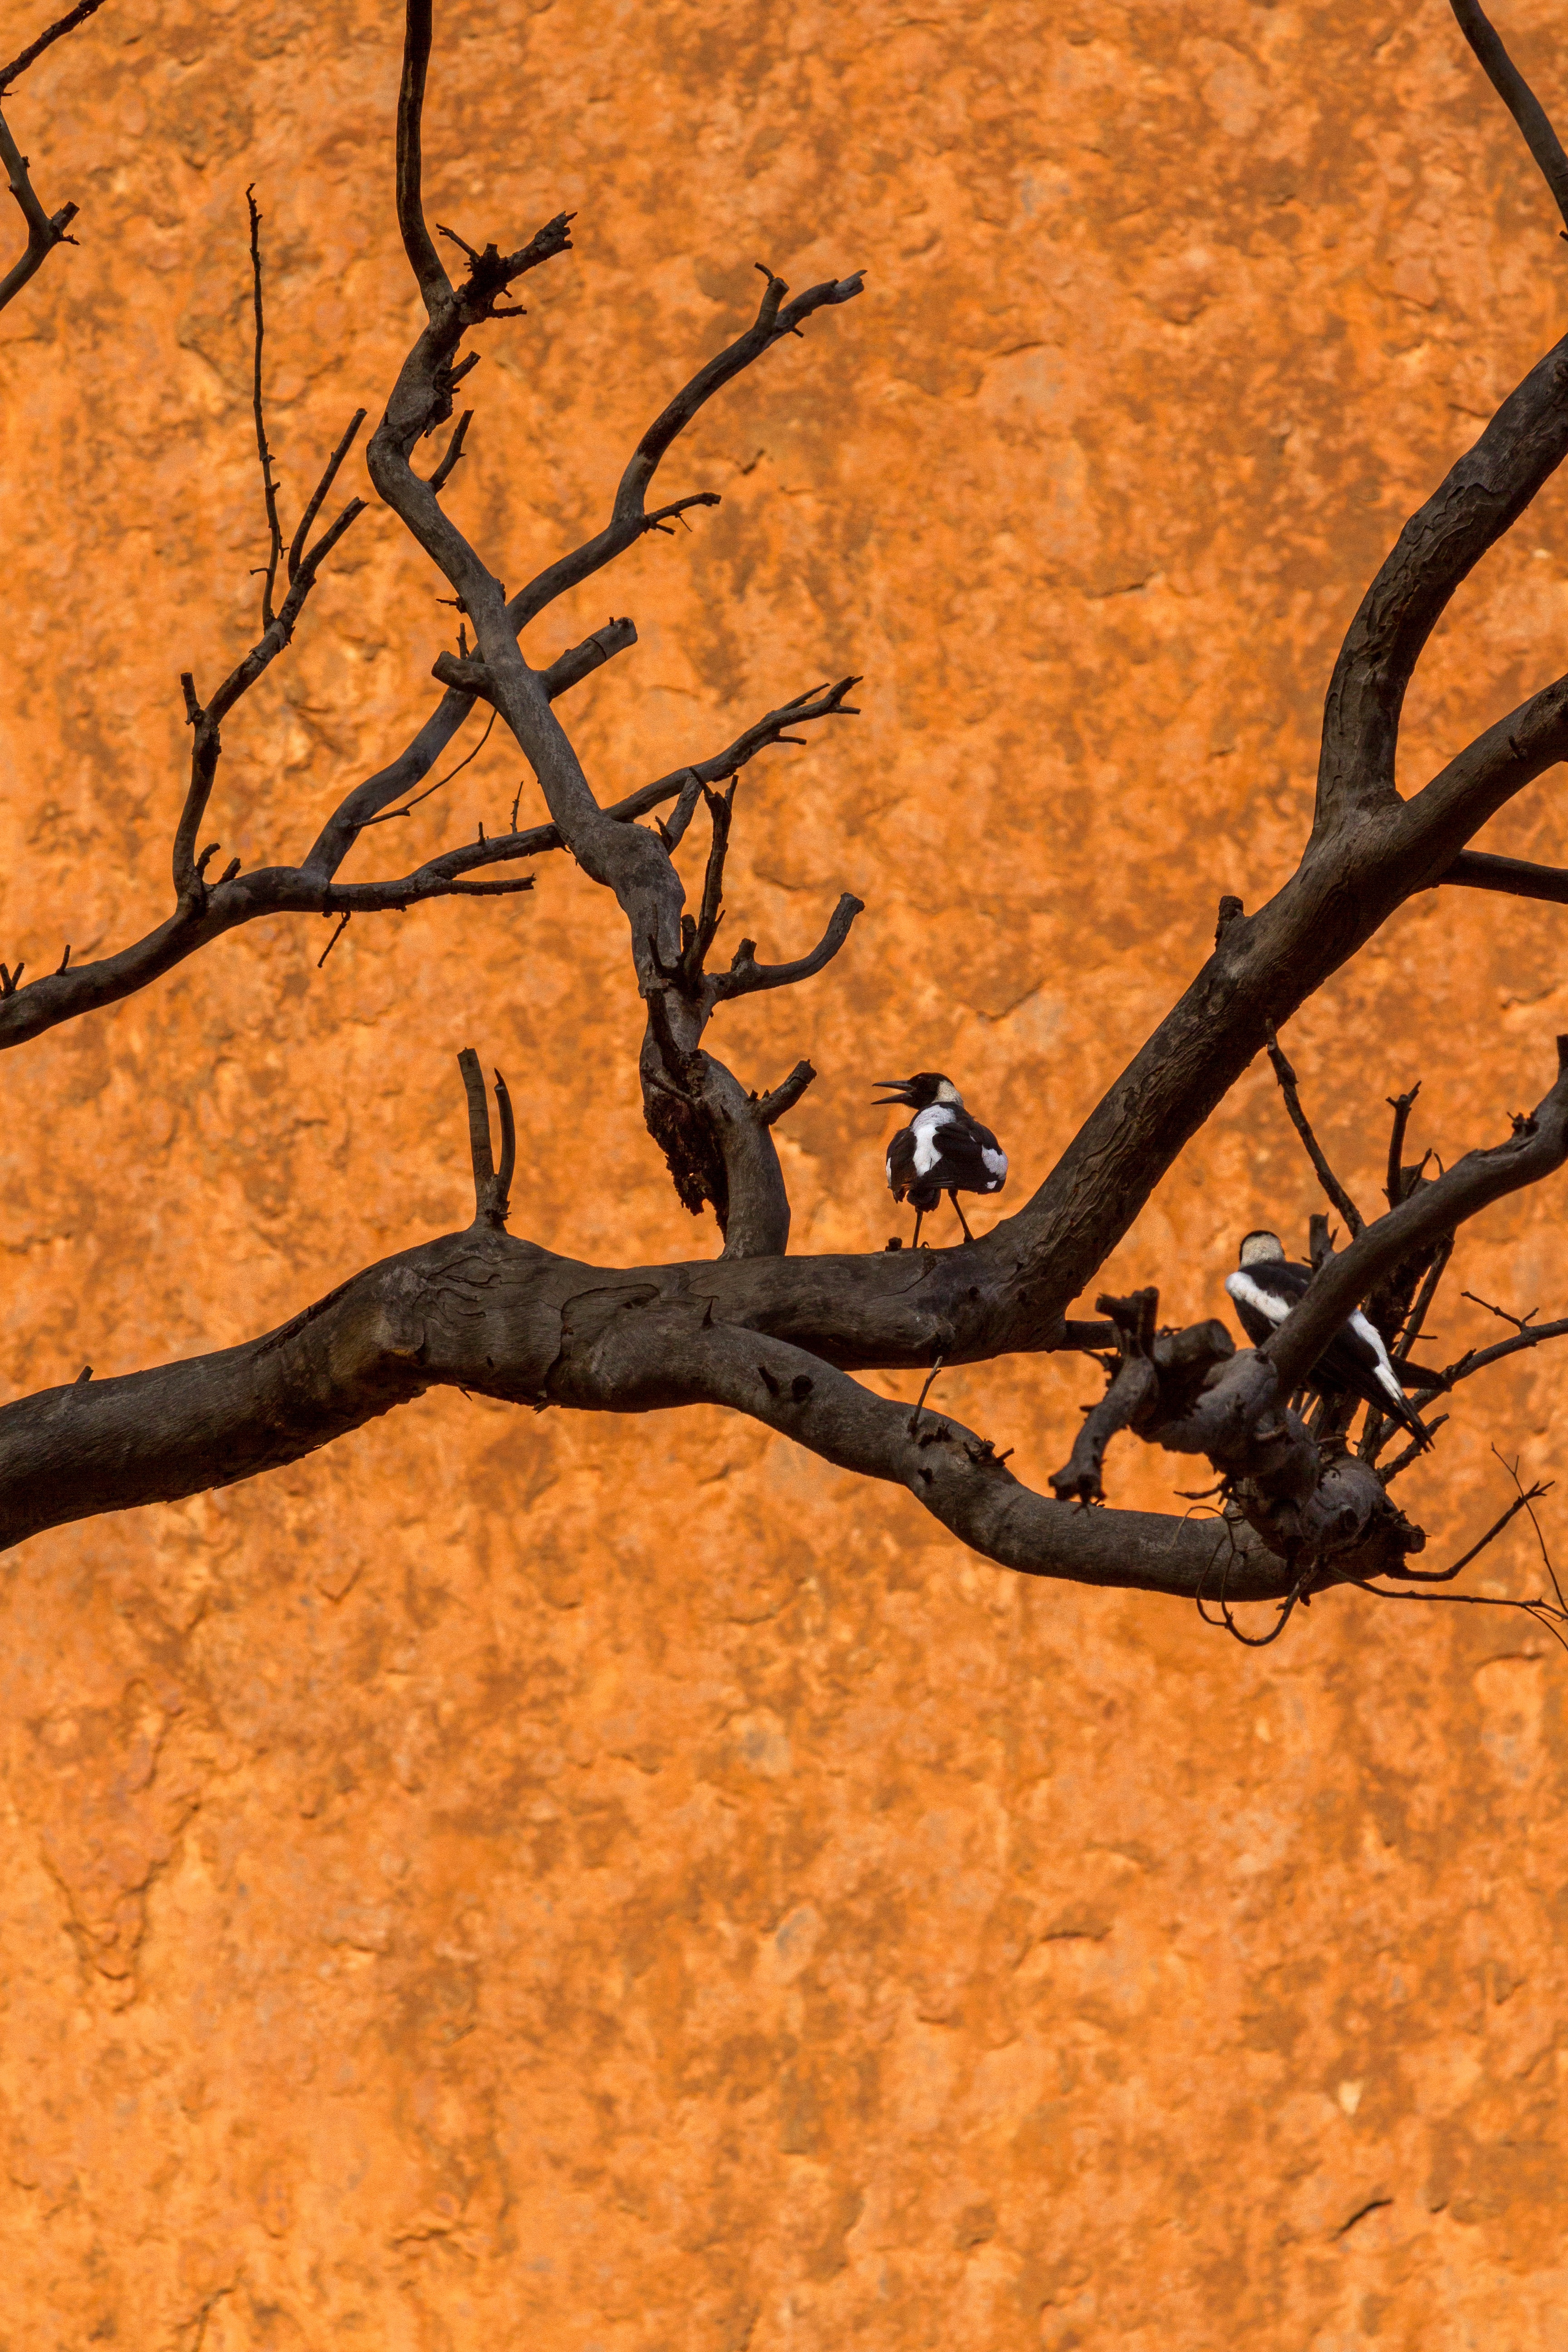
tree, branch, bird, wood, leaf, flower, wildlife, red, autumn, soil, dead tree, fauna, twig, australia, woody plant, uluru kata tjuta